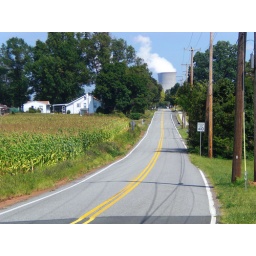
Country road near Limrick nuclear plant in Pennsylvania, during the 2008 Battle Against Hunger bike tour.